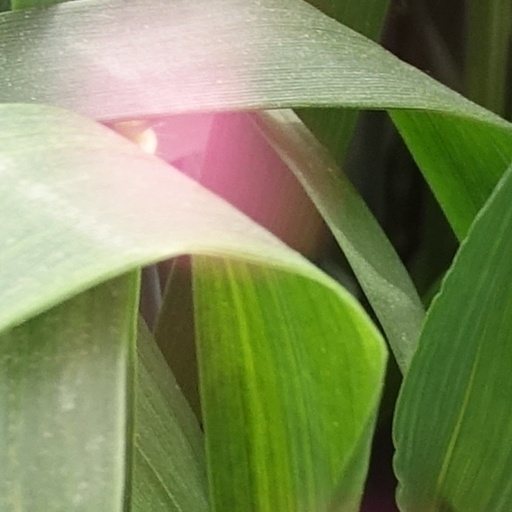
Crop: wheat